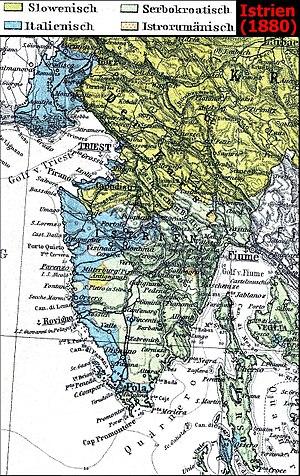
Les Istro-Roumains sont un des deux groupes roumanophones qui ont migré vers l’ouest au Moyen Âge depuis l’aire de répartition des Roumains, l’autre étant celle des Valaques de Moravie. Les Istro-roumains se sont établis dans la péninsule d’Istrie, à l’époque partagée entre les domaines vénitien et habsbourgeois, autour du massif montagneux de la Cicceria ou Terra dei Cicci, où ils sont entrés dans un processus graduel d’assimilation aux populations majoritaires, de sorte qu’aujourd’hui ils ne subsistent qu’en Croatie, dans le village de Žejane au nord-est du massif d'Učka, et dans sept autres villages et hameaux au sud de ce massif : le nombre des locuteurs de l’istro-roumain était estimé à moins d’un millier en 2010. D’autres Istro-roumains sont répandus dans des villes de Croatie ou vivent en émigration en Europe de l'Ouest, aux États-Unis, au Canada et en Australie.